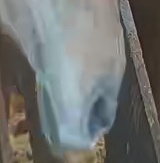
Face region: mouth_nostrils (mouth_chin_nostrils_and_profile)
Pain indicator: moderately_present